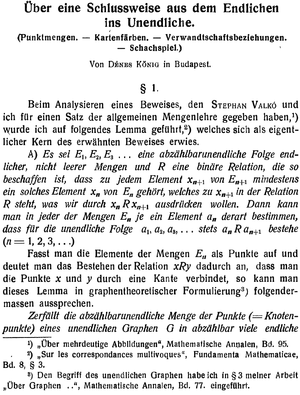
En mathématiques, le lemme de Kőnig est un lemme de la théorie des graphes que l'on doit au mathématicien hongrois Dénes Kőnig en 1927. Il énonce que :